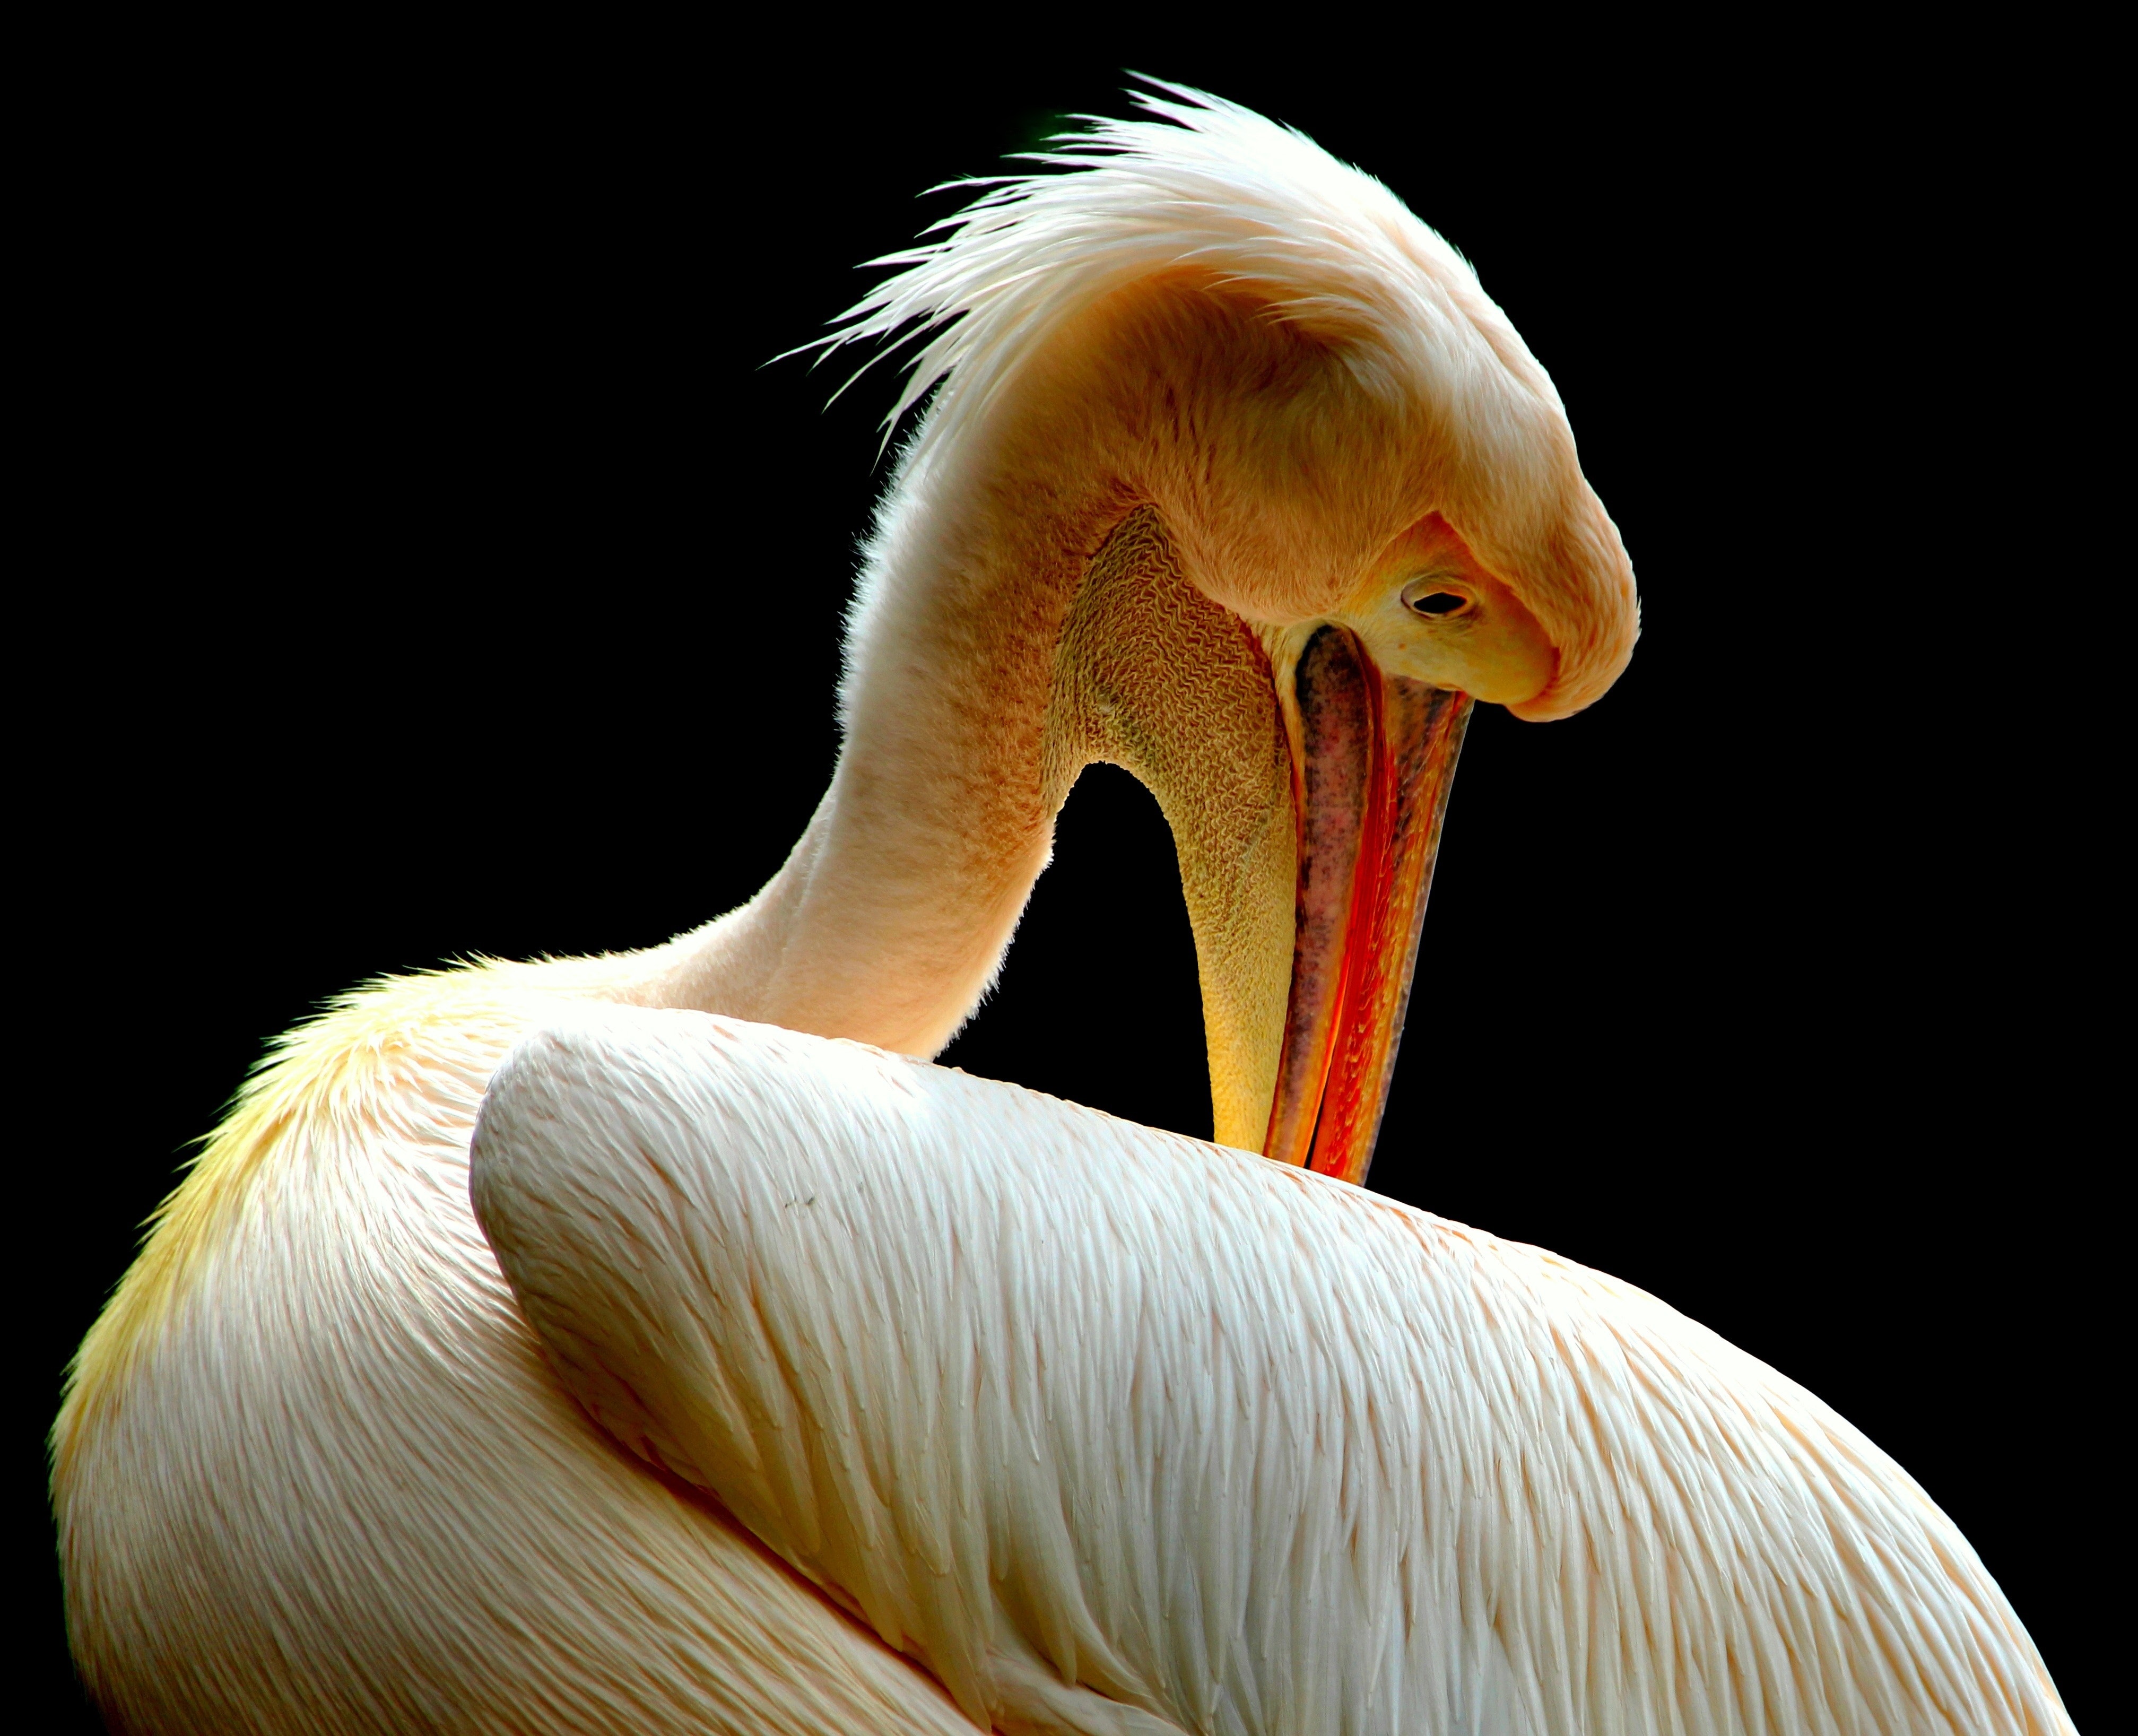
pelican, bird, white pelican, beak, organism, pelecaniformes, seabird, water bird, wildlife